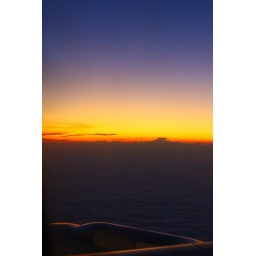
The perks of a window seat when flying in the evening